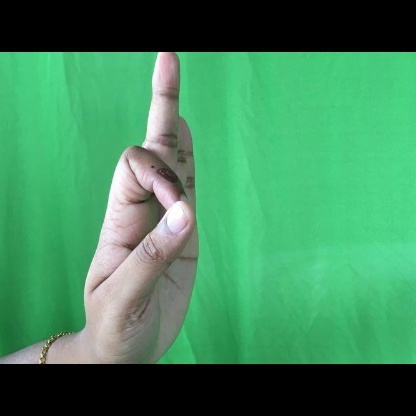
Mudra: Aralam